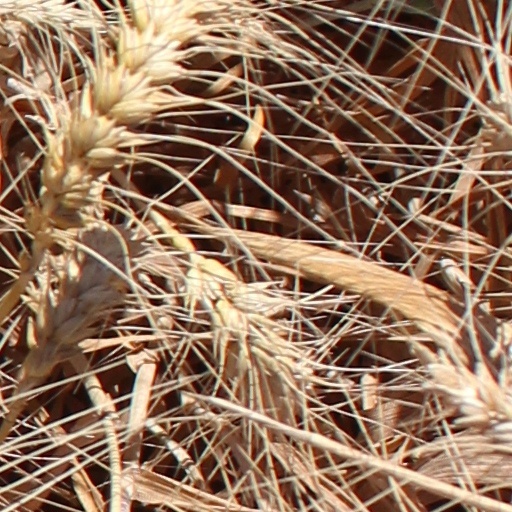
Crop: wheat